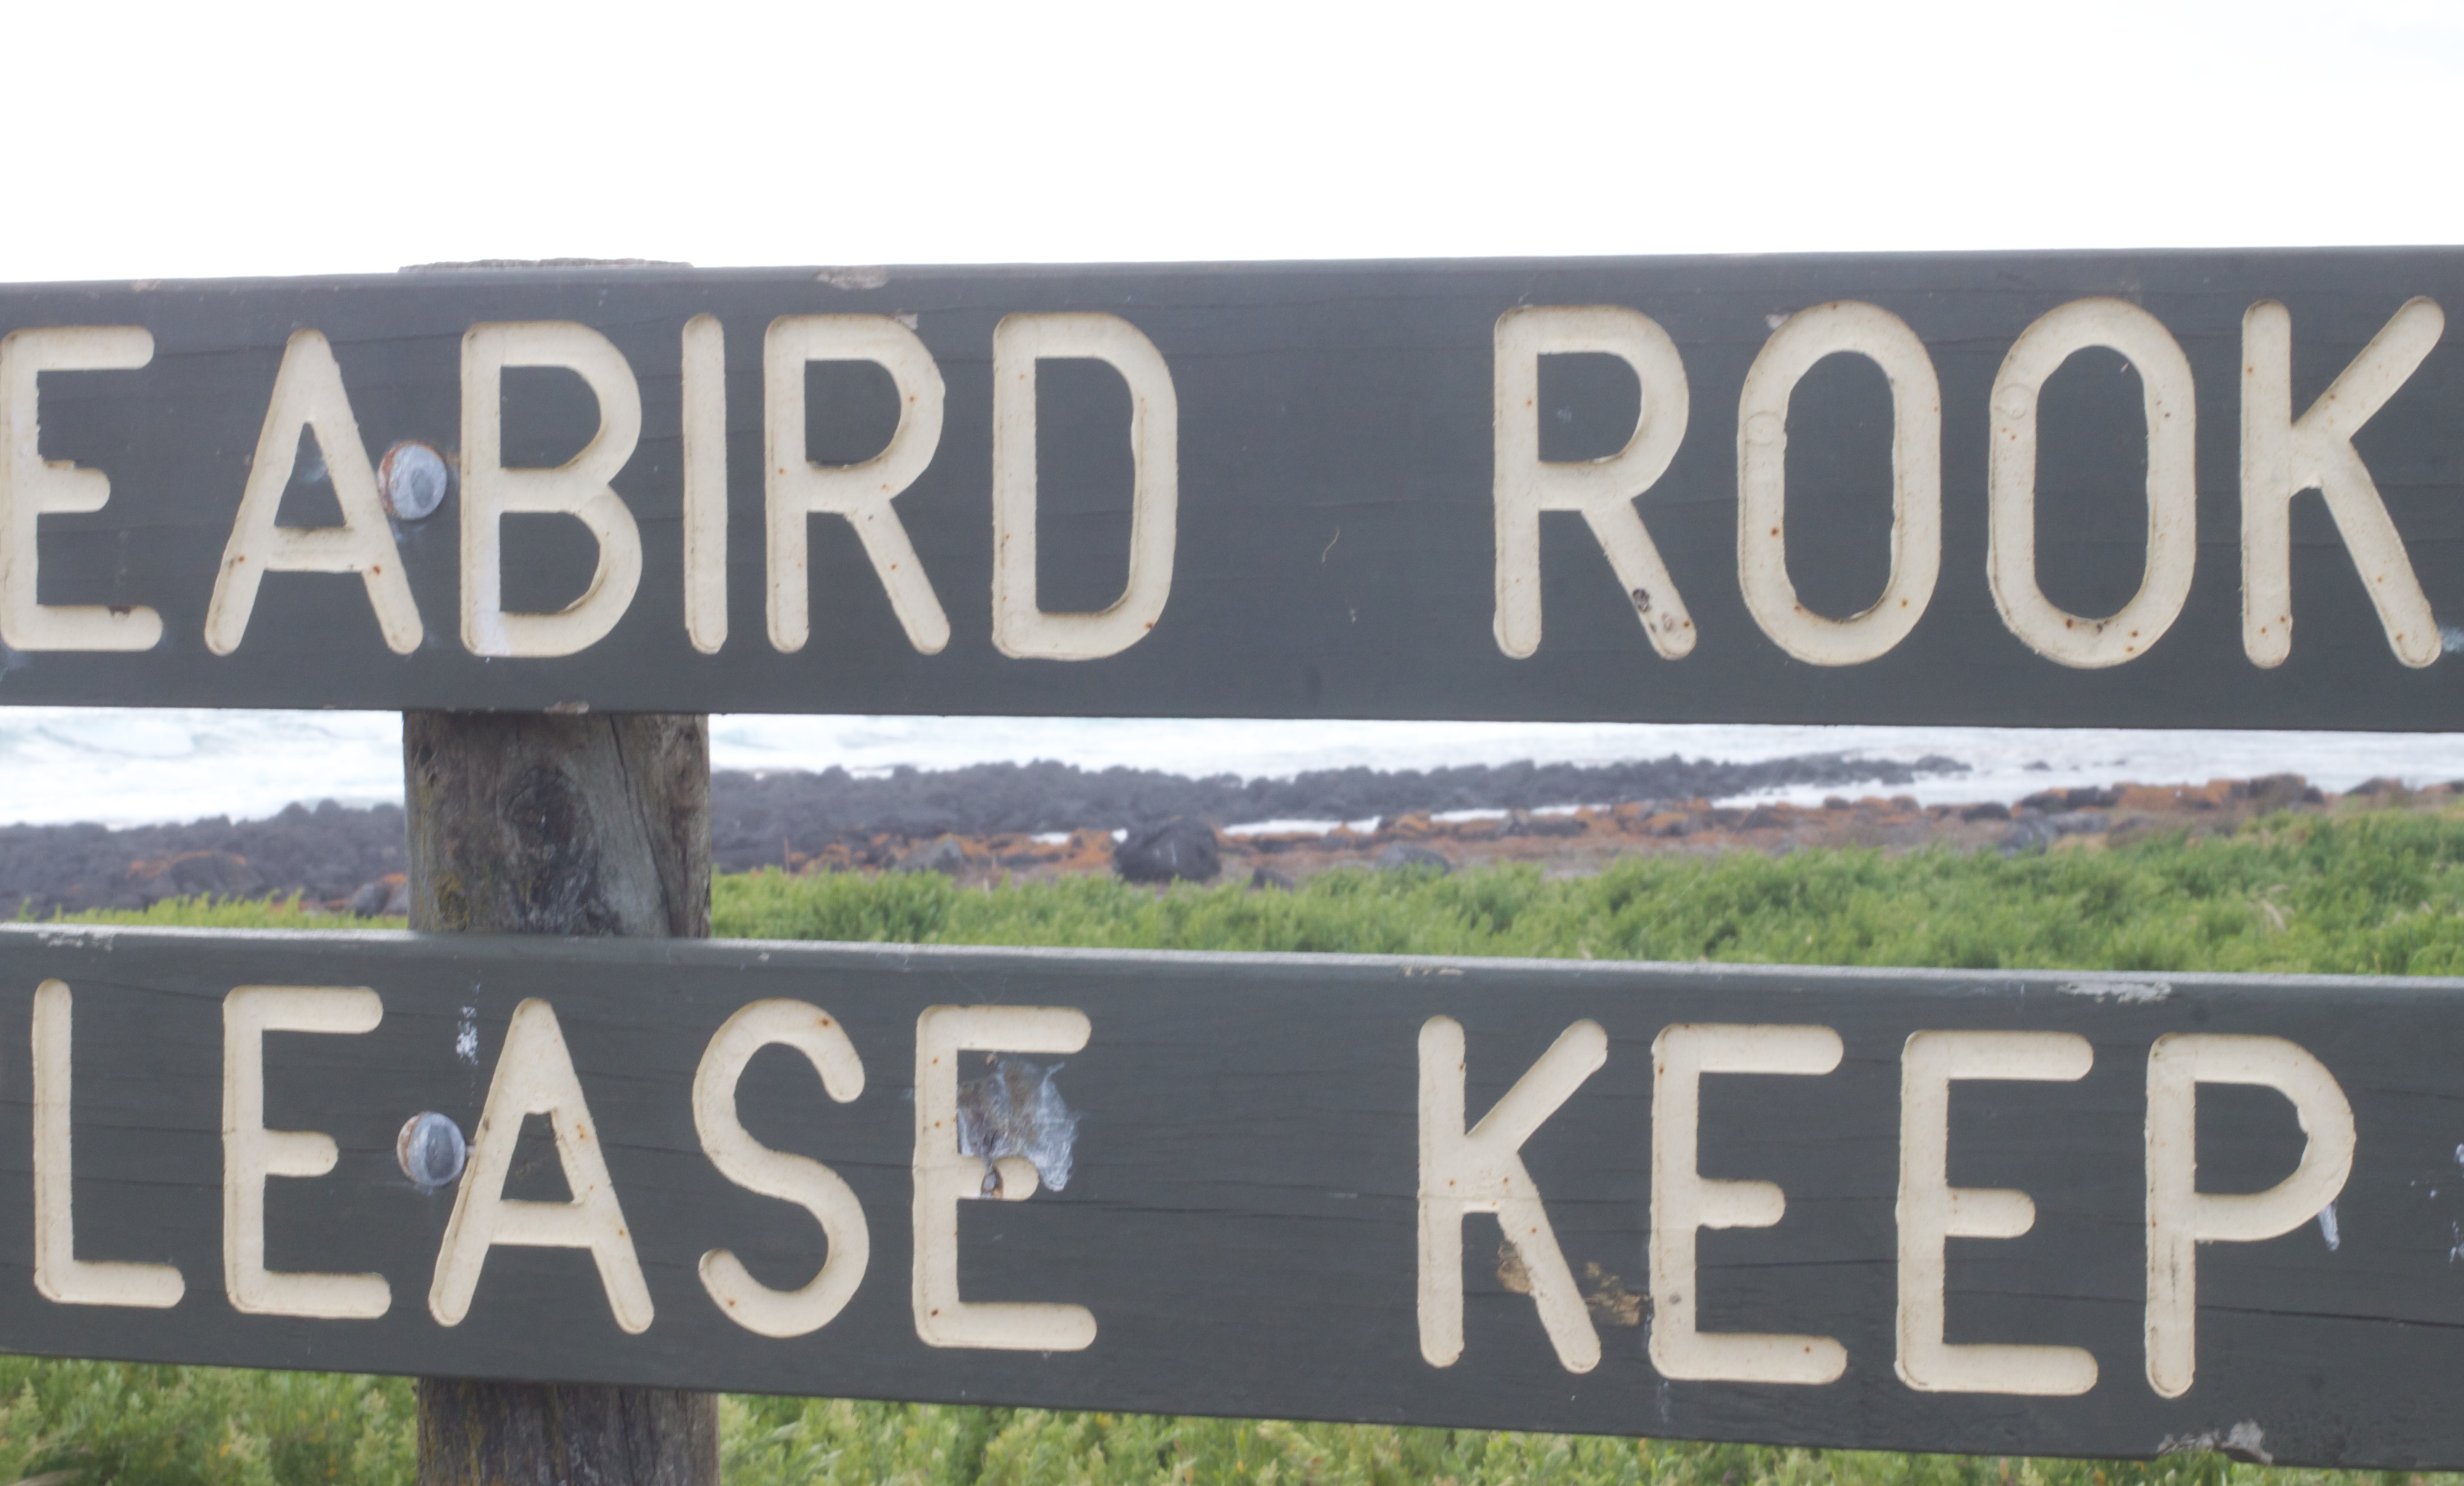
advertising, sign, banner, street sign, signage, lane, australia, victoria, auodyssey, traffic sign, automotive exterior, vehicle registration plate